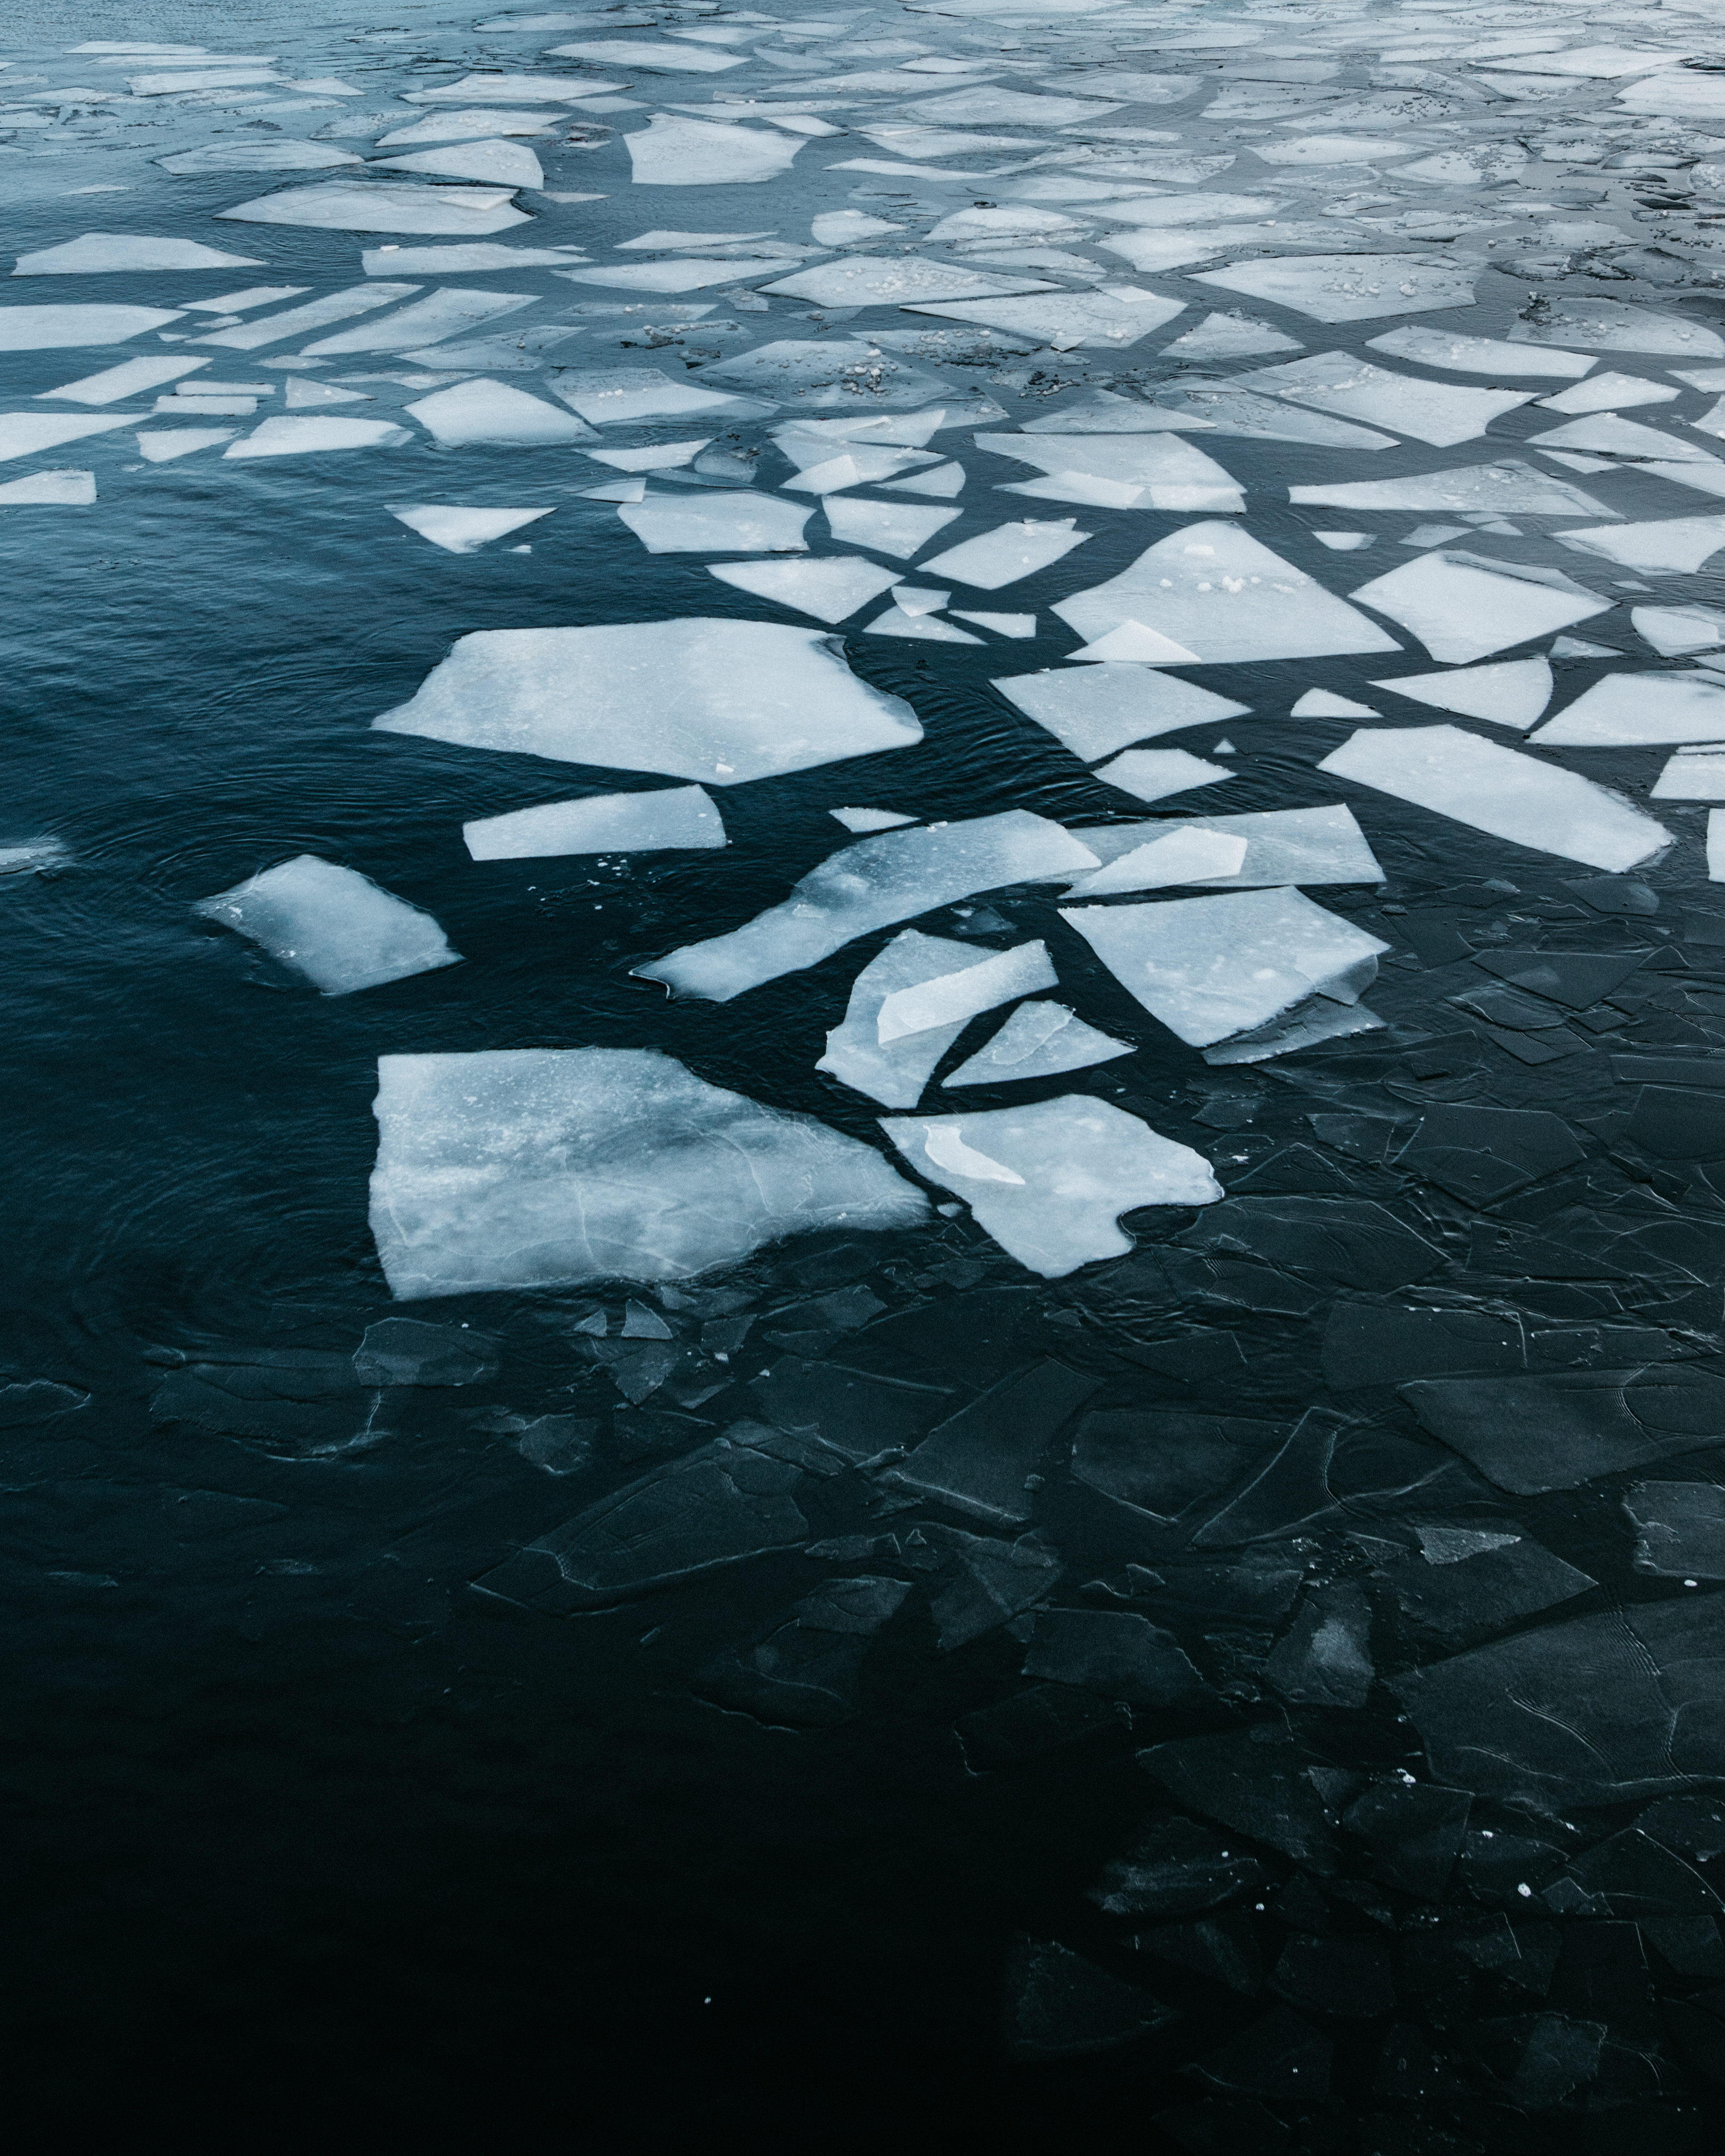
water, ice, sea ice, reflection, melting, design, ocean, tree, black and white, pattern, shadow, landscape, plant, sea, road surface, freezing, winter, arctic